Vénus de Quinipily

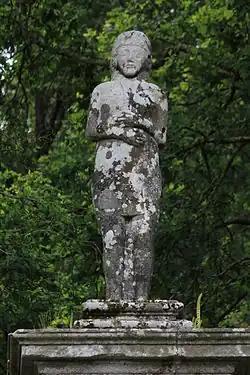
The statue of Vénus de Quinipily

The Vénus de Quinipily is an ancient statue of uncertain origins, located southeast of Baud, Morbihan, Brittany, in north–western France. It is approximately 2.2 metres (7.2 ft) in height and carved from granite. The statue represents a naked woman and stands in front of a fountain on a 2.75 m high granite pedestal. The large basin beneath the statue is also carved out of a single granite block. It is believed that the statue may be of Greek, Roman or Egyptian origin. There is similar uncertainty about its subject; it may be a Celtic deity, the Roman Mother goddess Cybele, or an Egyptian Isis statue.